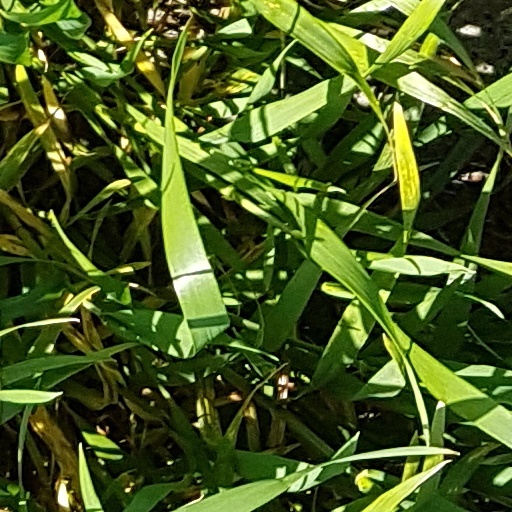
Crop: wheat